Mohamed Aïchaoui

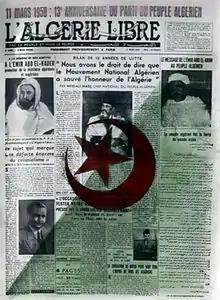
"L'Algérie Libre", 11 March 1950

Aïchaoui's interest in literature and journalism stemmed from a desire to appeal to the Algerian elite, driving him to improve his language and writing. His enthusiasm for reading elevated him to the PPA leadership in 1946, where he translated articles into French for the underground newspaper "L'Algérie Libre" which were then broadcast in Arabic.